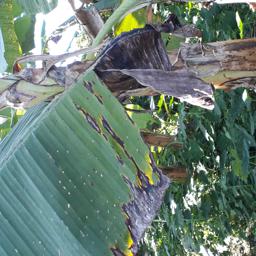
Label: BLACK SIGATOKA